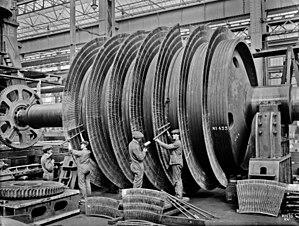
Le HMHS Britannic est un paquebot britannique construit par les chantiers navals Harland & Wolff de Belfast pour la White Star Line. Troisième navire de classe Olympic, sister-ship de l’Olympic et du Titanic, il fut construit peu après eux, et devait à l'origine être nommé Gigantic. Mis en construction peu après ces derniers, il est lancé le 26 février 1914. Il est alors conçu pour être le plus sûr et le plus luxueux des trois navires, en tirant notamment des leçons du naufrage du Titanic. Il ne connaîtra cependant jamais de carrière commerciale. Réquisitionné par la Royal Navy pendant la Première Guerre mondiale en tant que navire-hôpital, il navigue en 1915 et 1916 entre le Royaume-Uni et les Dardanelles, où les Alliés subissent un sanglant revers.